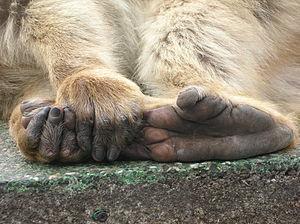
Pieds et mains de Macaque Berbère (Macaca sylvanus) à Gibraltar. Italiano: Le mani e i piedi di una bertuccia o scimmia di Barberia (Macaca sylvanus) a Gibilterra.